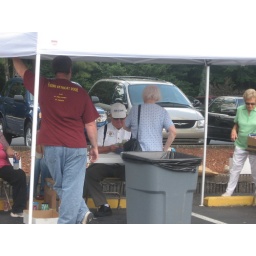
Karl in the red shirt looks on as Duane counts the money he made off my dad.